Rickenbach, Basel-Landschaft

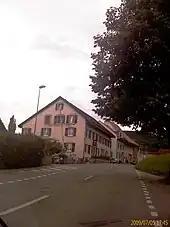
Hotel Post in Rickenbach

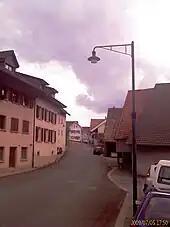
Street in Rickenbach

Rickenbach has a population of . , 8.4% of the population are resident foreign nationals. Over the last 10 years (1997–2007) the population has changed at a rate of 8.6%.